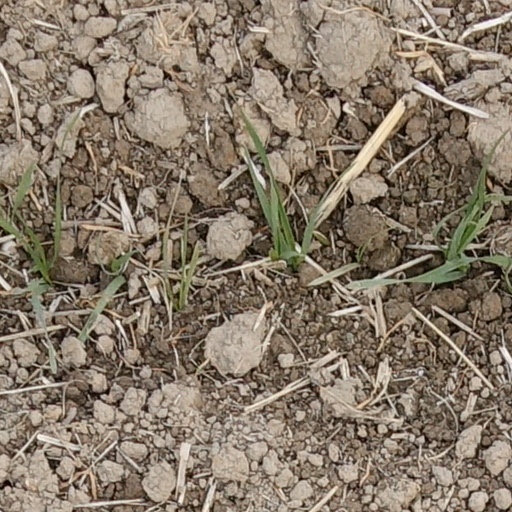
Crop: wheat